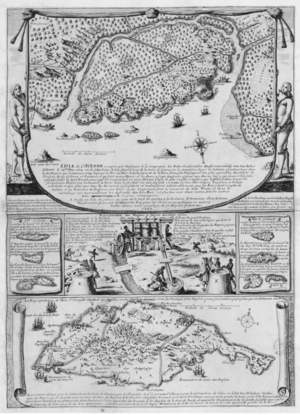
Document cartographique, Échelles diverses
L'île de Cayenne, ou presqu'île de Cayenne est une zone géographique française du département de la Guyane regroupant les communes de Cayenne, Matoury et Remire-Montjoly. Elle est délimitée par l'océan Atlantique au nord, les estuaires du Mahury à l'est et de la rivière de Cayenne à l'ouest et la rivière du Tour de l'île au sud.